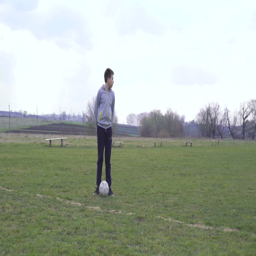
happy boys play football on the stadium in film format